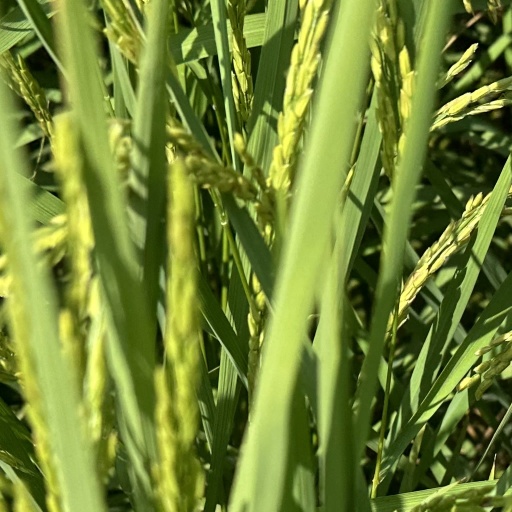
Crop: rice